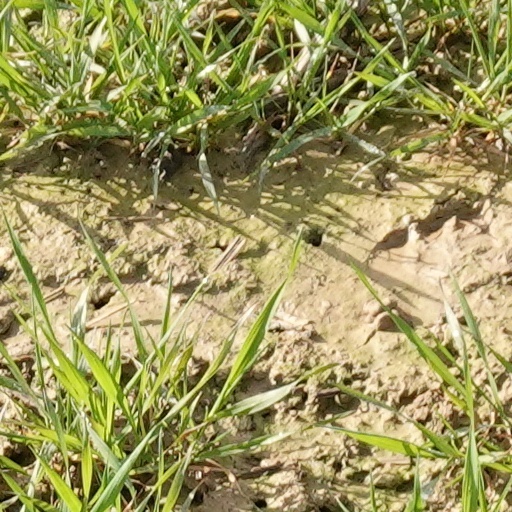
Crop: wheat